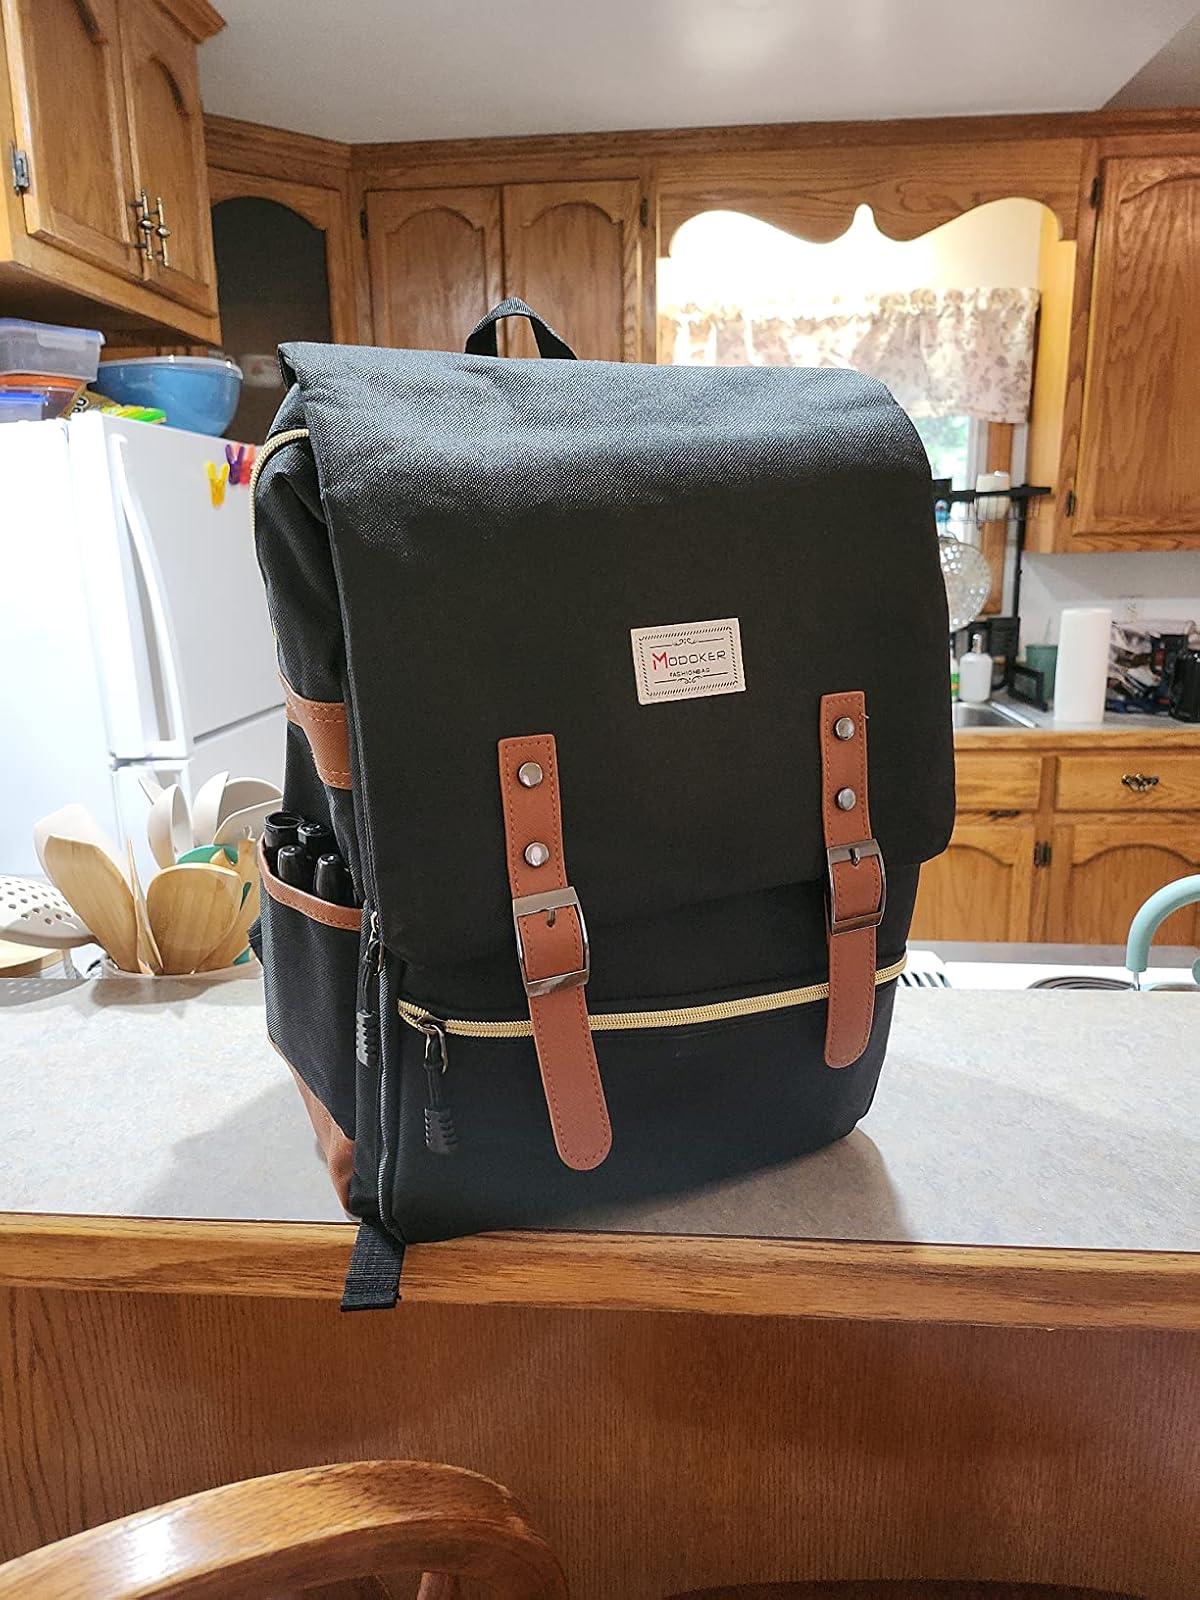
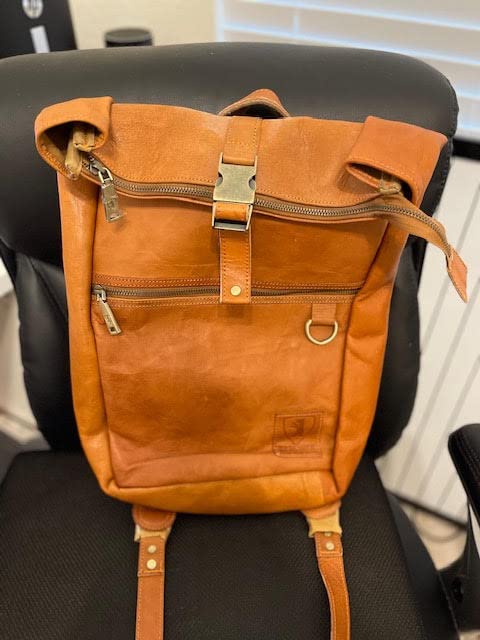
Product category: bag
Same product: no